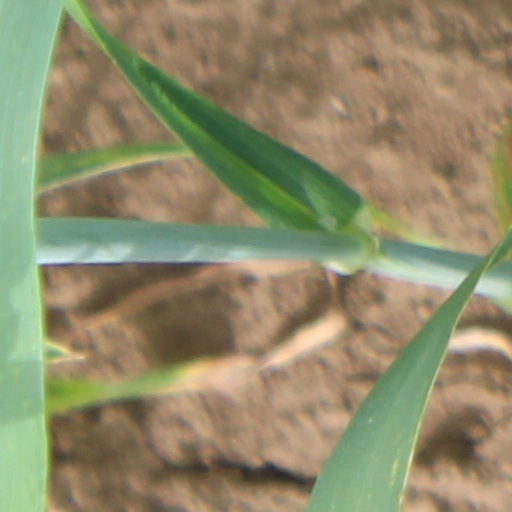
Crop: wheat